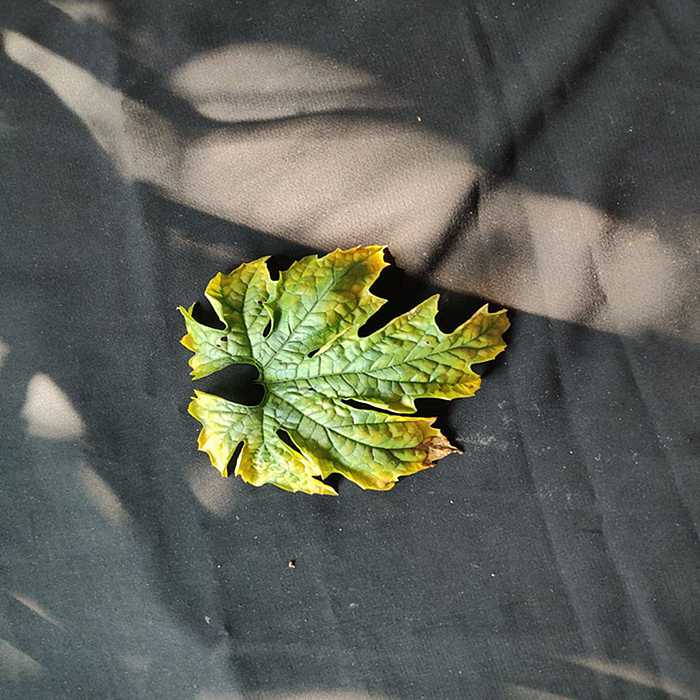
Plant: Bitter Gourd
Label: Fusarium wilt